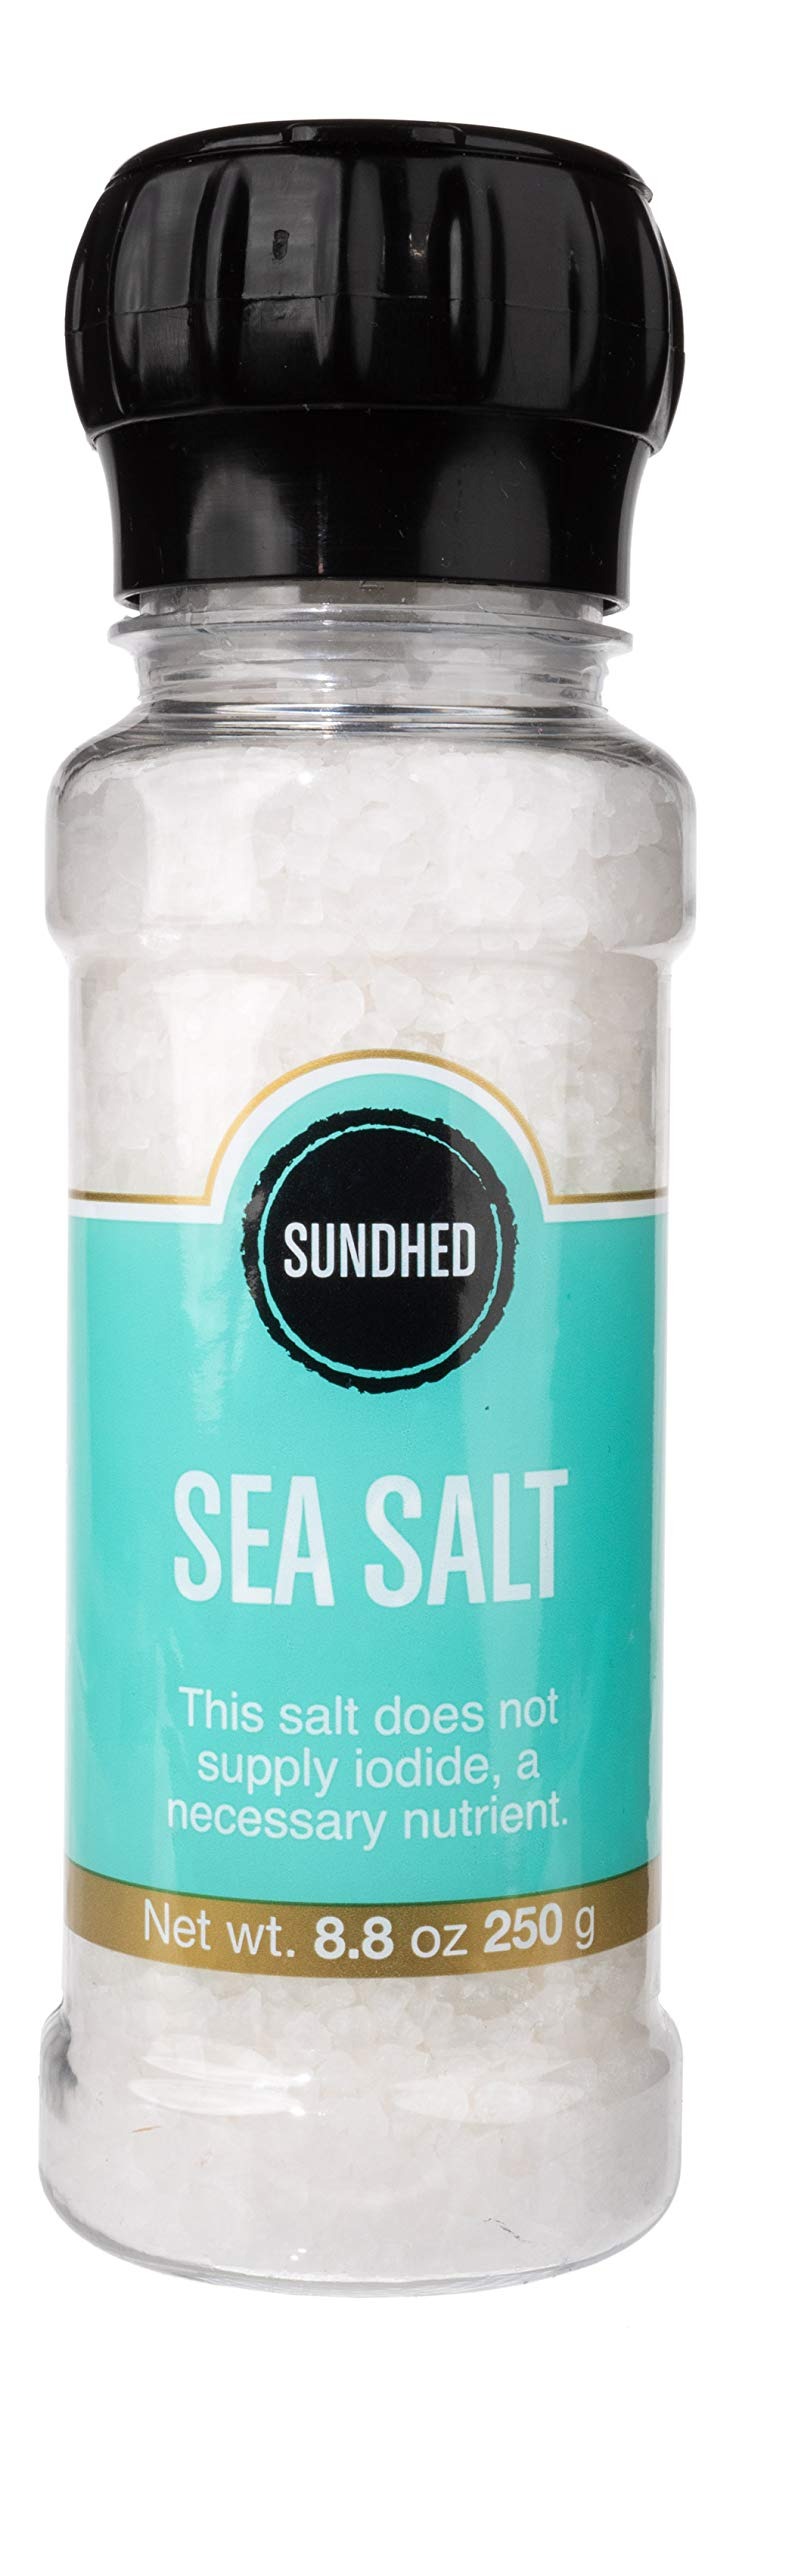
Item Name: Sundhed Sea Salt (Course) in Grinder | 250 Grams (8.81 oz) | Gourmet Seasoning Salt | Real and Natural Iodized Salt | Keto Friendly and Kosher Certified
Bullet Point 1: PURE AND SIMPLE: Sundhed’s gourmet style, coarse white sea salt is all-natural, organic, keto-friendly and Kosher certified, to give you a seasoning and table salt of the highest quality.
Bullet Point 2: NUTRIENT RICH: Sea salt is produced through evaporation of ocean water or water from saltwater lakes. This natural process leaves behind trace levels of several nutrient rich minerals, including iron, potassium and calcium. We ensure that our sea salt is minimally refined with no additives or fillers (unlike standard table salt) to ensure that the nutrient value and superior taste are passed on to you.
Bullet Point 3: WHAT OUR BODY NEEDS: Our bodies can’t produce salt, yet it’s an essential nutrient for survival and human physiological function, which we must obtain through our diet. Unprocessed white sea salt can help support fluid balance, nerve conduction, muscle contraction and prevent low blood pressure.
Bullet Point 4: FOOD TO REMEMBER: Natural, white sea salt is great for food lovers and a wonderful gift for people who like to cook. Our salt is excellent for curing, finishing, seasoning, pickling and grilling meats, fish and vegetables.
Product Description: Pure, Tasty & Authentic Sea Salt produced from the blue waters of the Sea. High in trace minerals
Value: 8.81
Unit: Ounce

Price: 7.26